Describe the emotion expressed in this image:  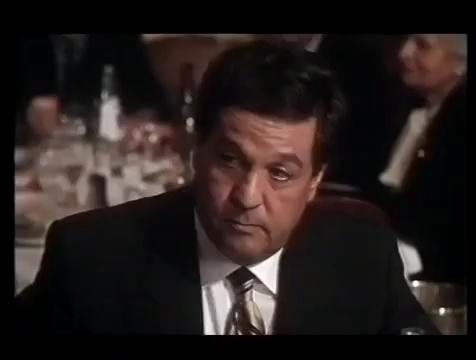
This person displays Fear, valence and arousal with high intensity.